Siobhán Cleary

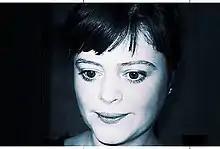
Siobhán Cleary

Siobhán Cleary (born 10 May 1970) is an Irish composer. Her most successful compositions have been her orchestral works "Alchemy" and "Cokaygne" and her choral piece "Theophilus Thistle and the Myth of Miss Muffett". Her opera "Vampirella" was first performed in Dublin in March 2017. She is a member of Aosdána.